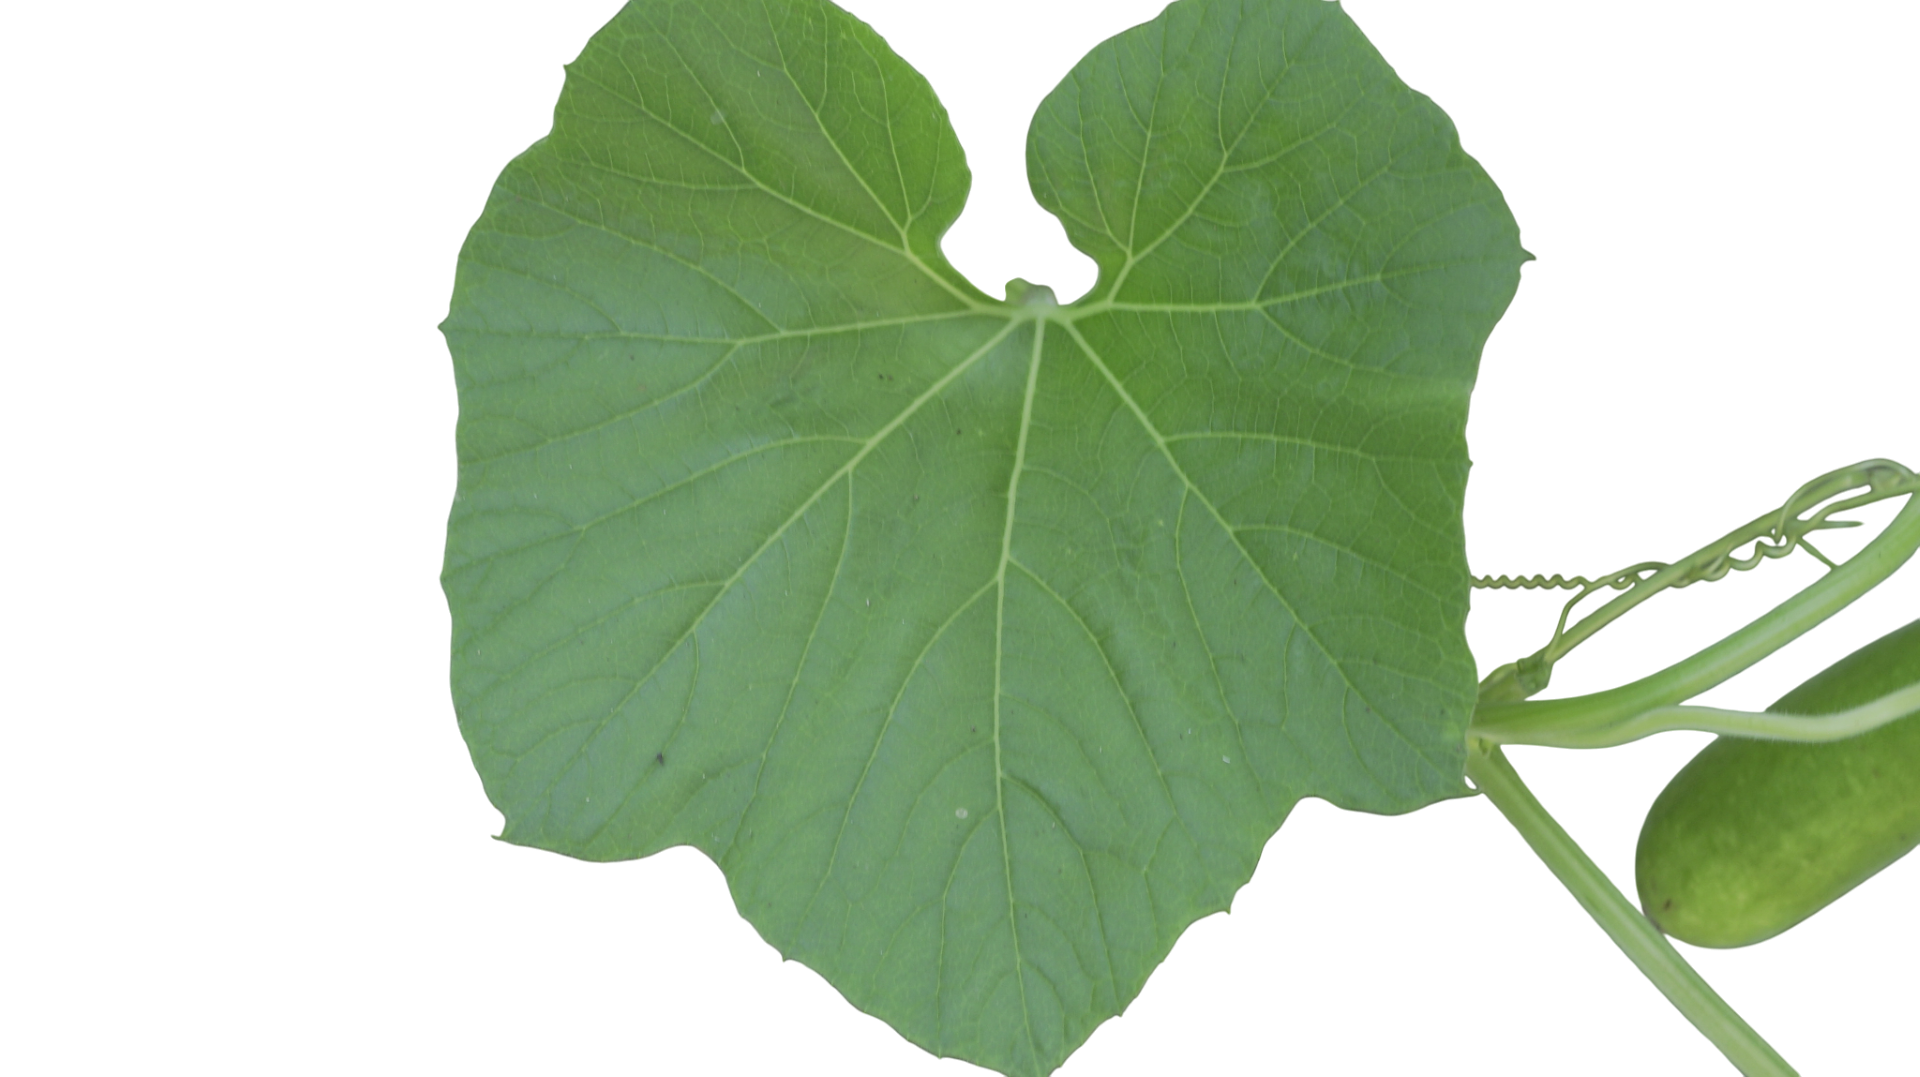
Crop: Bottle Gourd
Label: Healthy